Reed Sorenson

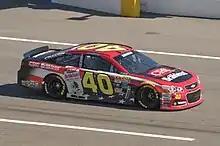
Sorenson's 2016 Cup car for Hillman Racing

Sorenson attempted to make his Camping World Truck Series debut at Daytona, driving the No. 63 for MB Motorsports. Sorenson also joined Hillman Racing for the Daytona 500, driving the No. 40 Chevrolet but didn't qualify. Sorenson missed both events. Sorenson returned to Premium Motorsports, driving the No. 55 Chevrolet starting at Martinsville. Sorenson later made his Camping World Truck Series debut at Pocono, driving the No. 49 Chevrolet Silverado for Premium Motorsports where he finished 18th.